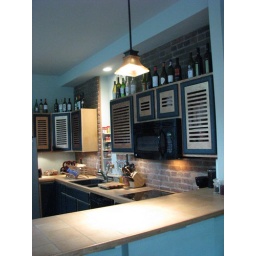
Wheeling WV - second floor apartment in the Emblen building